John Kuester

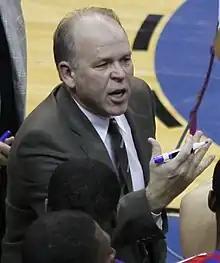
Kuester coaching the Detroit Pistons in 2009

John Dewitt Kuester Jr. (born February 6, 1955) is an American basketball coach and scout. As a player he spent three seasons in the National Basketball Association (NBA) from 1977 to 1980 and then coached in the college ranks before moving on to the NBA sidelines as an assistant. Kuester was named head coach of the Detroit Pistons in July 2009 and coached the team for two seasons.